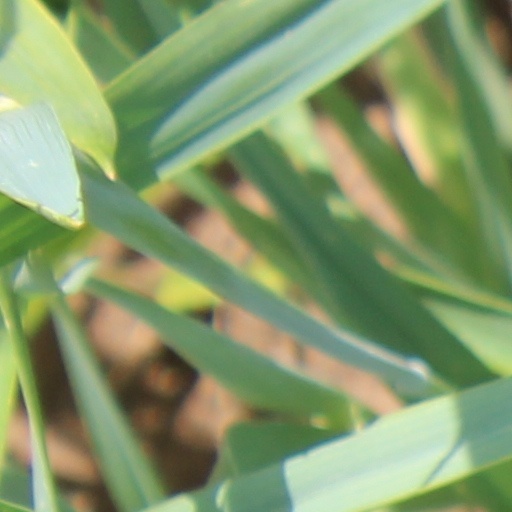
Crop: wheat